Mariano Rossi

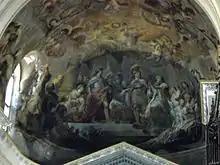
Cupola of Palermo Cathedral

Mariano Rossi (7 December 1731 - 24 October 1807) was an Italian painter, persisting in what had become an anachronistic Rococo style amid an ascendant neoclassical environment. His placement legions of figures in a complex scenography and quadrature recalls the work of Pietro da Cortona.